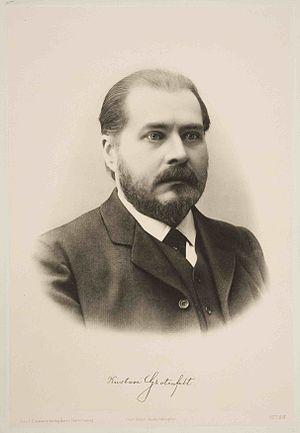
Kustavi Grotenfelt est un professeur de l'université d'Helsinki, un écrivain et un député du Parti jeune finnois.